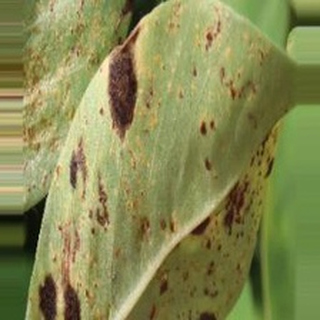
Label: groundnut_rust